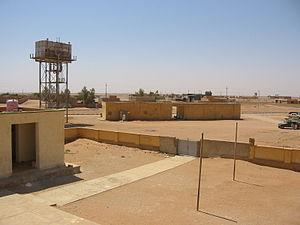
Nukhayb est une ville située dans la province d'Al-Anbar en Irak.